Schübler Chorales

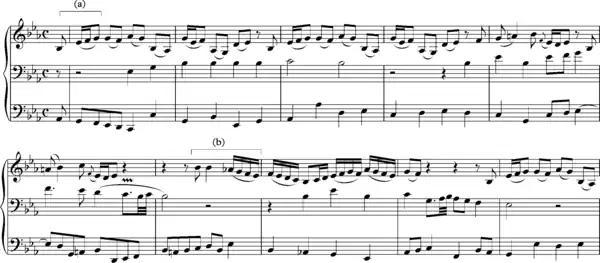
BWV 645 (excerpt)

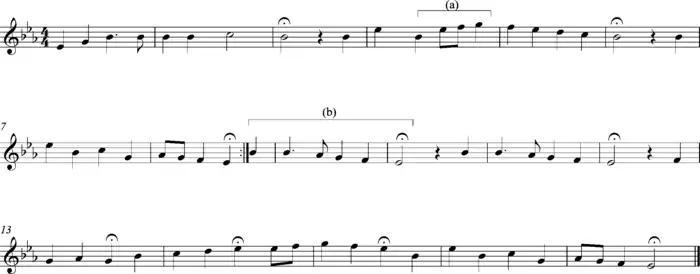
Hymn tune of BWV 645

The hymn tune of this chorale prelude is "Wachet auf, ruft uns die Stimme" ("Wake, Awake for Night is Passing"), Zahn No. 8405.